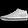
Label: Sneaker